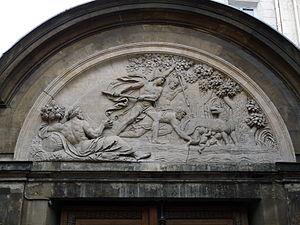
L'hôtel Amelot de Bisseuil, dit des Ambassadeurs de Hollande, à Paris. Portail, vu de la première cours.
L'hôtel Amelot de Bisseuil, dit des Ambassadeurs de Hollande, est un hôtel particulier construit au XVIIᵉ siècle dans le quartier historique du Marais, dans le 4ᵉ arrondissement de Paris Ce site est desservi par la station de métro Saint-Paul.